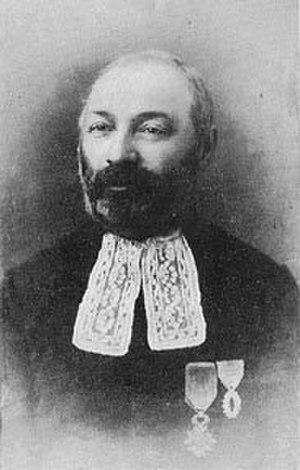
L'Histoire des Juifs dans la Haute-Saône débute durant le Haut Moyen Âge. À cette époque, les juifs du Bailliage d'Amont sont principalement commerçants. Après la guerre franco-prussienne de 1870, le département accueille de nombreux Juifs qui ont fui l'Alsace. Au cours de la Seconde Guerre mondiale, la majorité des Juifs de Haute-Saône ont été déportés.
Cet article est une liste des personnalités liées à Vesoul, préfecture du département de la Haute-Saône. De nombreuses célébrités ont un rapport avec la commune, soit parce qu'elles y sont nées, décédées, y ont vécu ou travaillé.
L'Histoire des Juifs à Vesoul remonte au XIIIᵉ siècle. C'est à cette époque que l'histoire de cette communauté locale débute quand des commerçants juifs s'installent dans la ville. Plus tard, une épidémie de peste noire tue de nombreux habitants de Vesoul et il s'ensuit une accusation d'empoisonnement contre les Juifs.